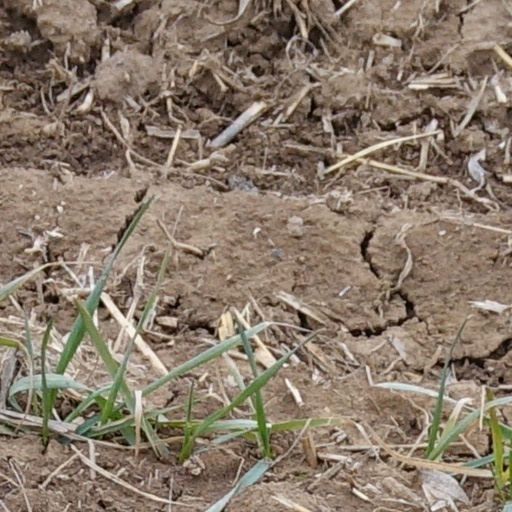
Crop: wheat